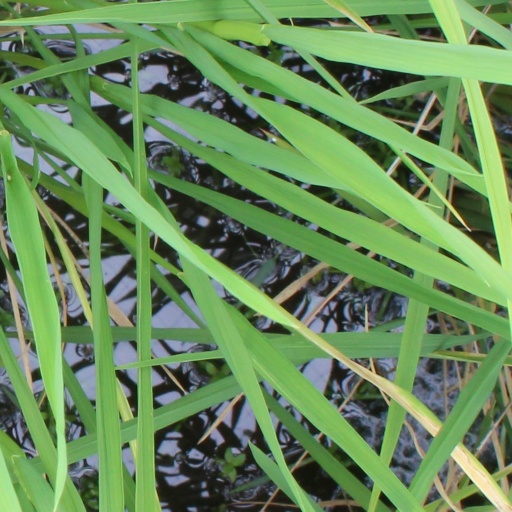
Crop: rice